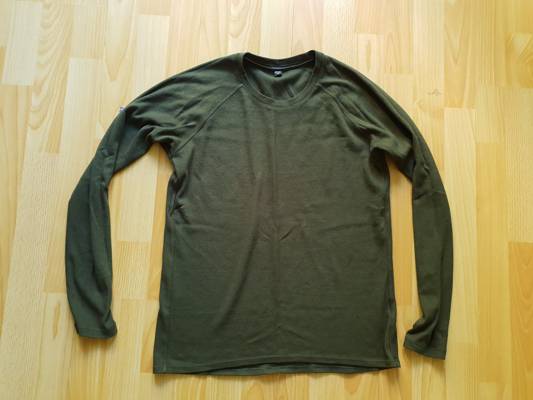
Waste category: clothes